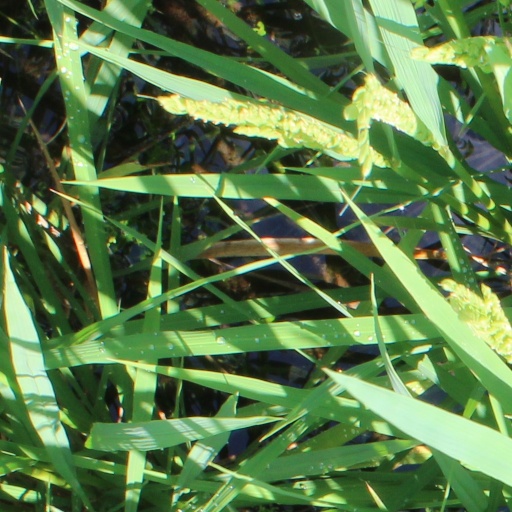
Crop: rice